Prayer Book Society (England)

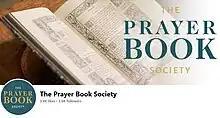
The Prayer Book Society has an active social media presence.

The Prayer Book Society was founded in 1972 as the Book of Common Prayer Action Group, following a small public meeting at Commander and Mrs Charles Drage's Kensington house. Anthony Kilmister OBE was prominent amongst the founders of the group, which began as a conservative and sometimes controversialist reaction to proposals to outlaw or at least marginalise the Book of Common Prayer.